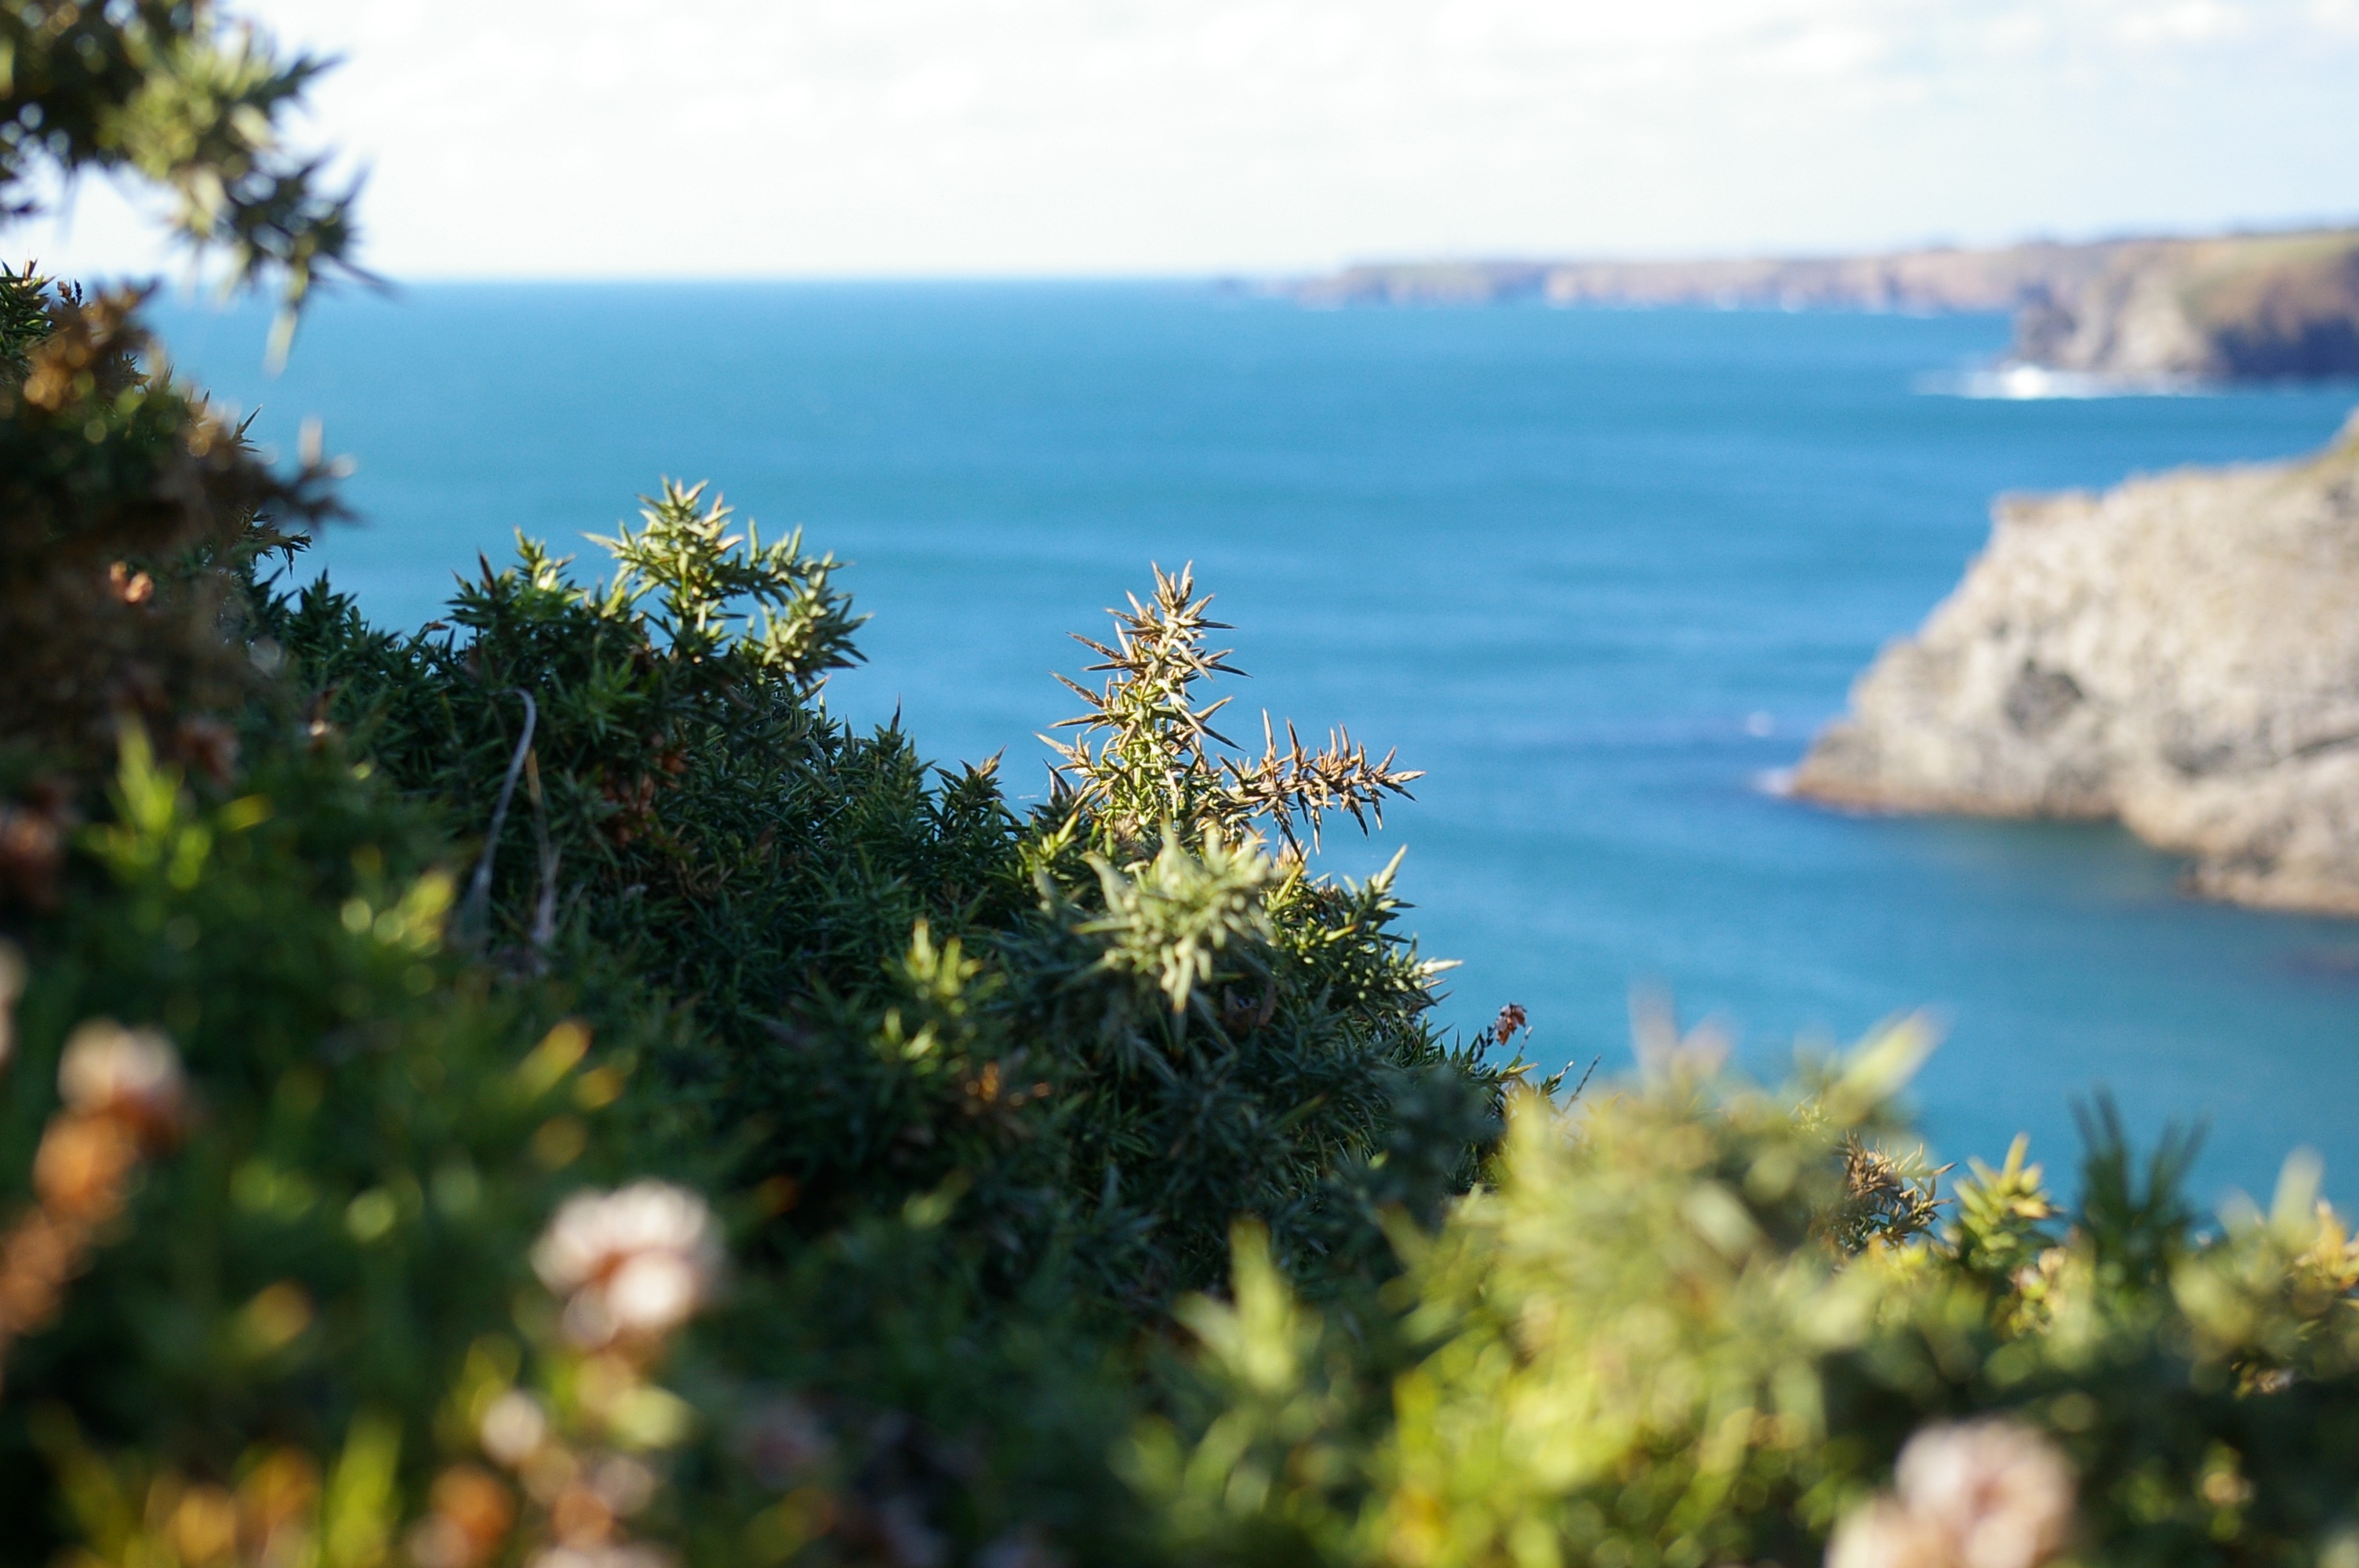
beach, sea, coast, tree, nature, ocean, shore, flower, vacation, cliff, bay, terrain, brittany, gorse